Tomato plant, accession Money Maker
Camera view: tilt-top (135 deg); turntable rotation: 120 degrees
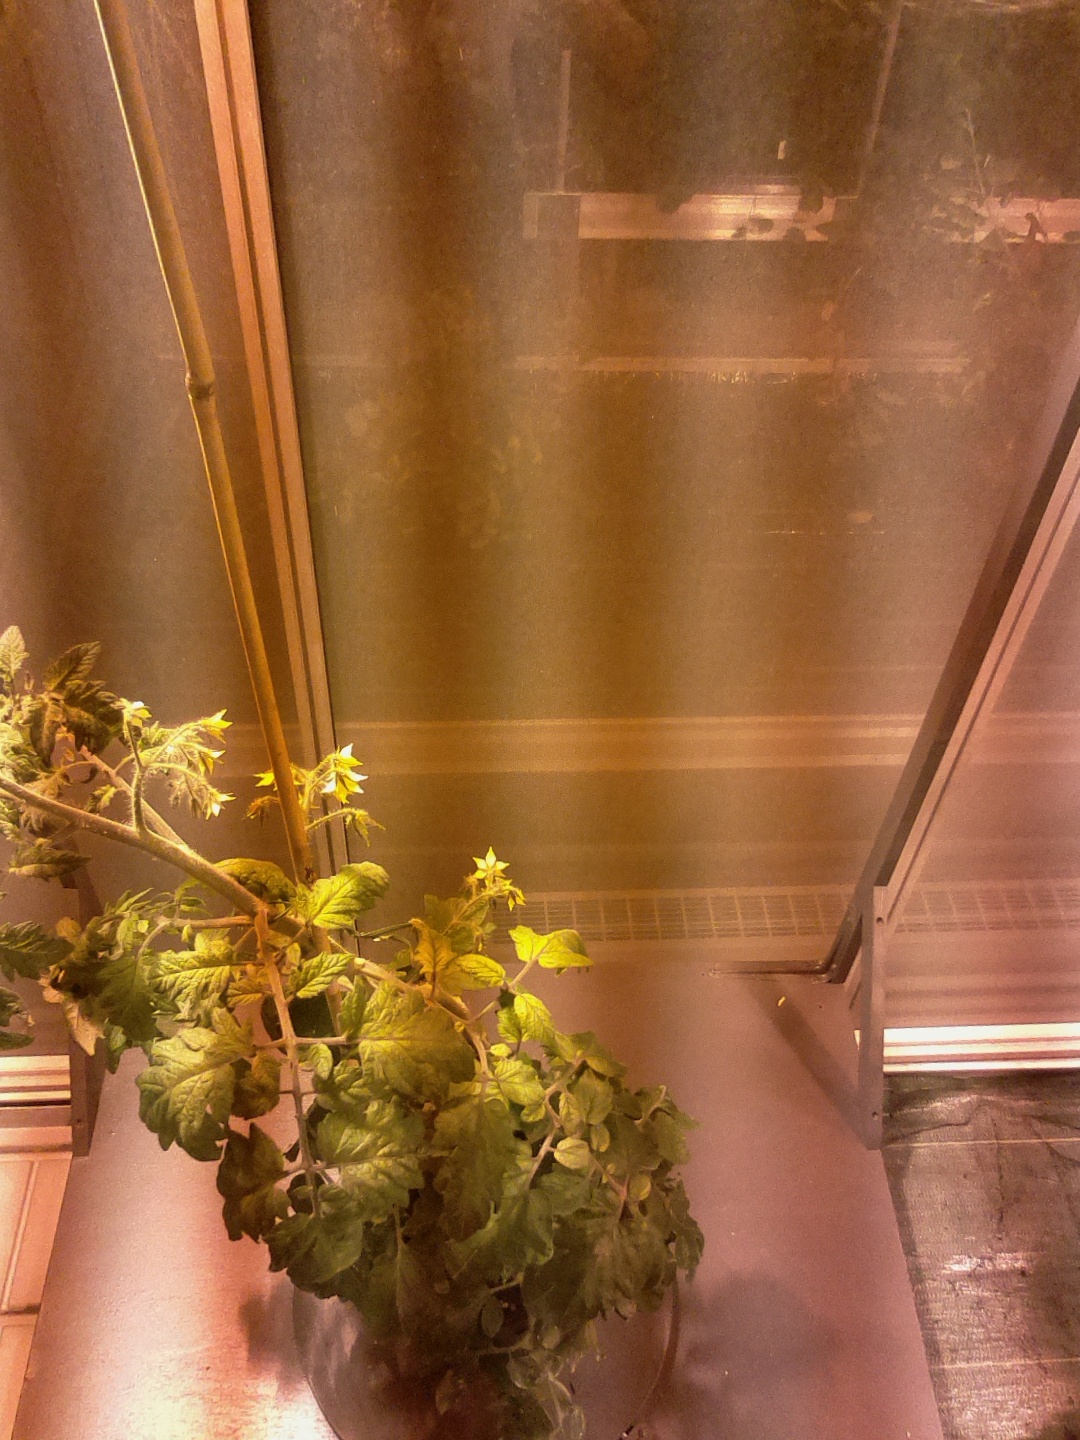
BBCH growth stage 68: Full flowering, 80%-90% of flowers open, more petals falling